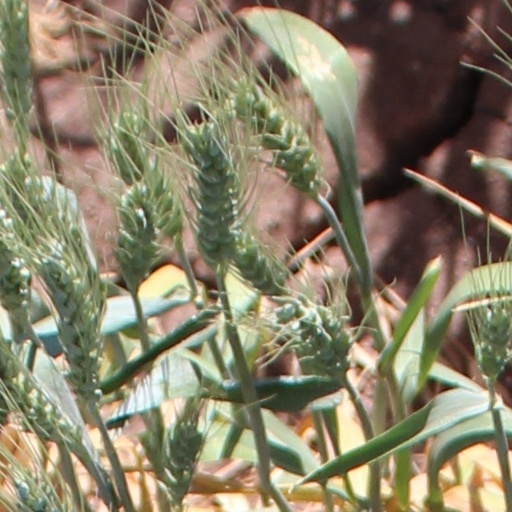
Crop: wheat